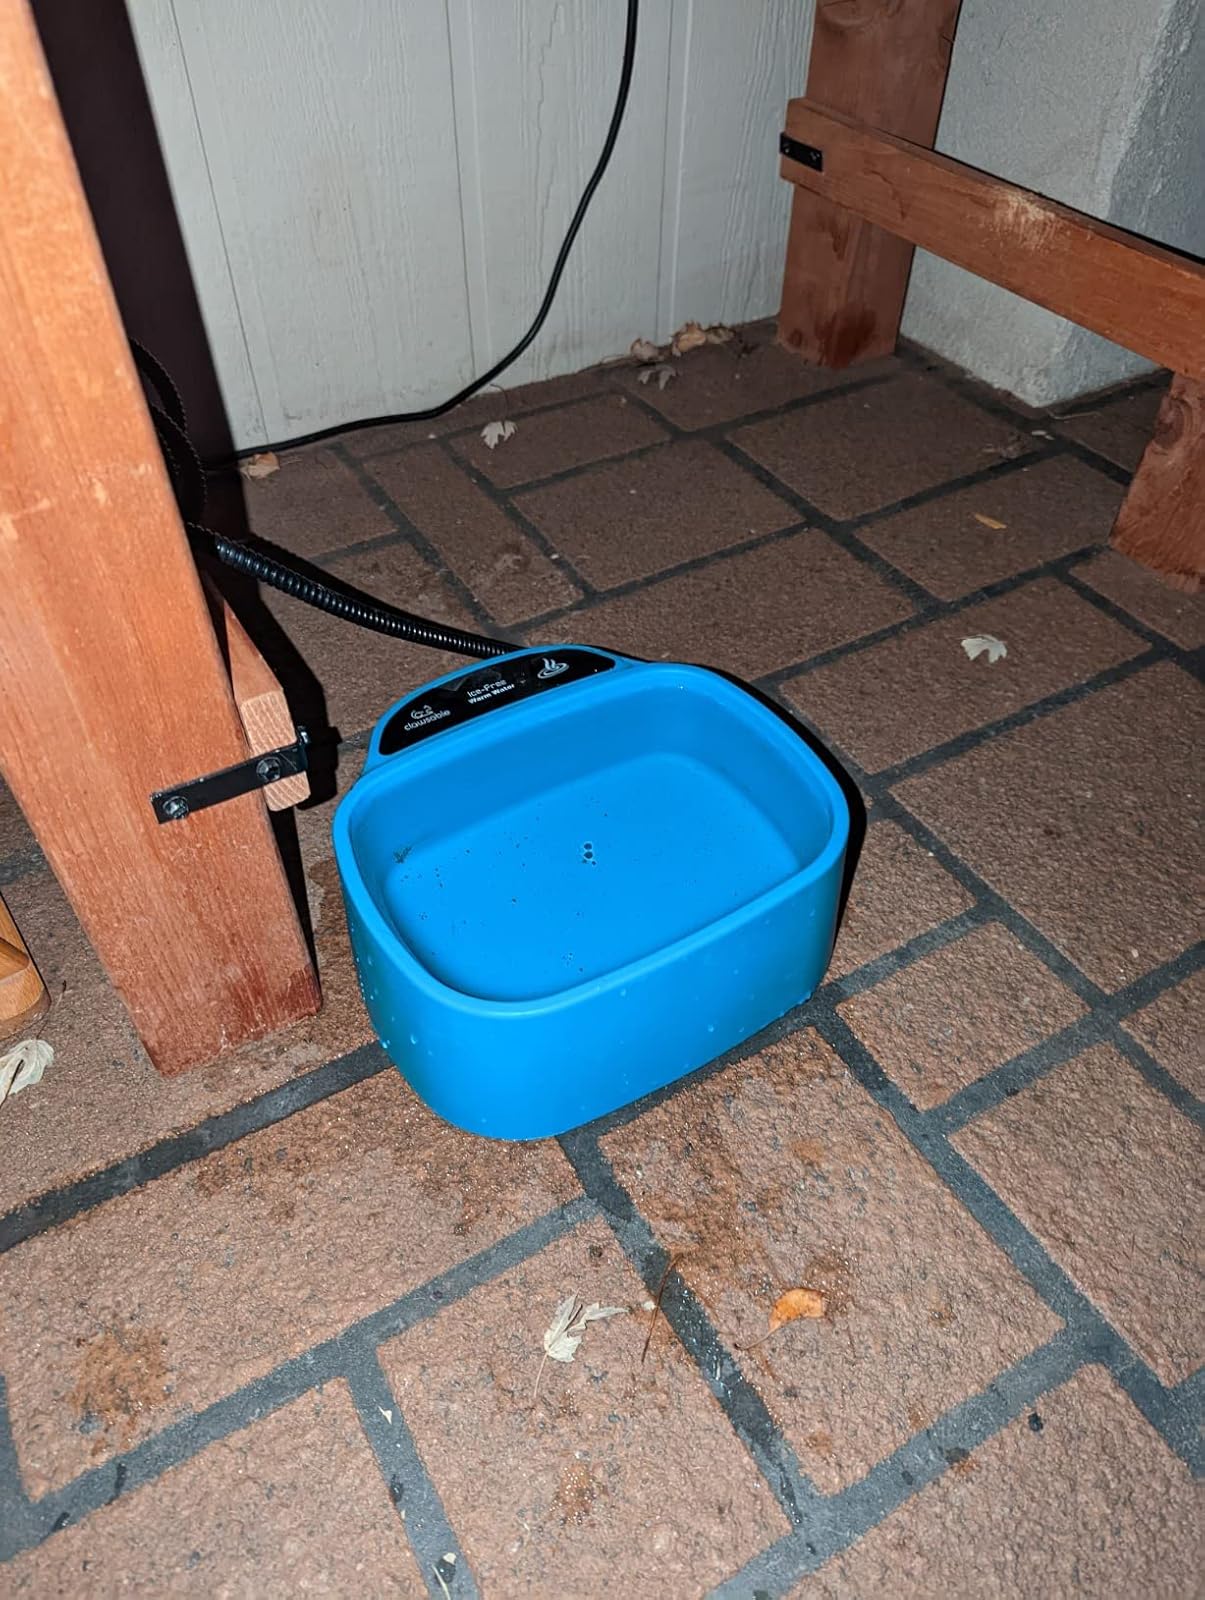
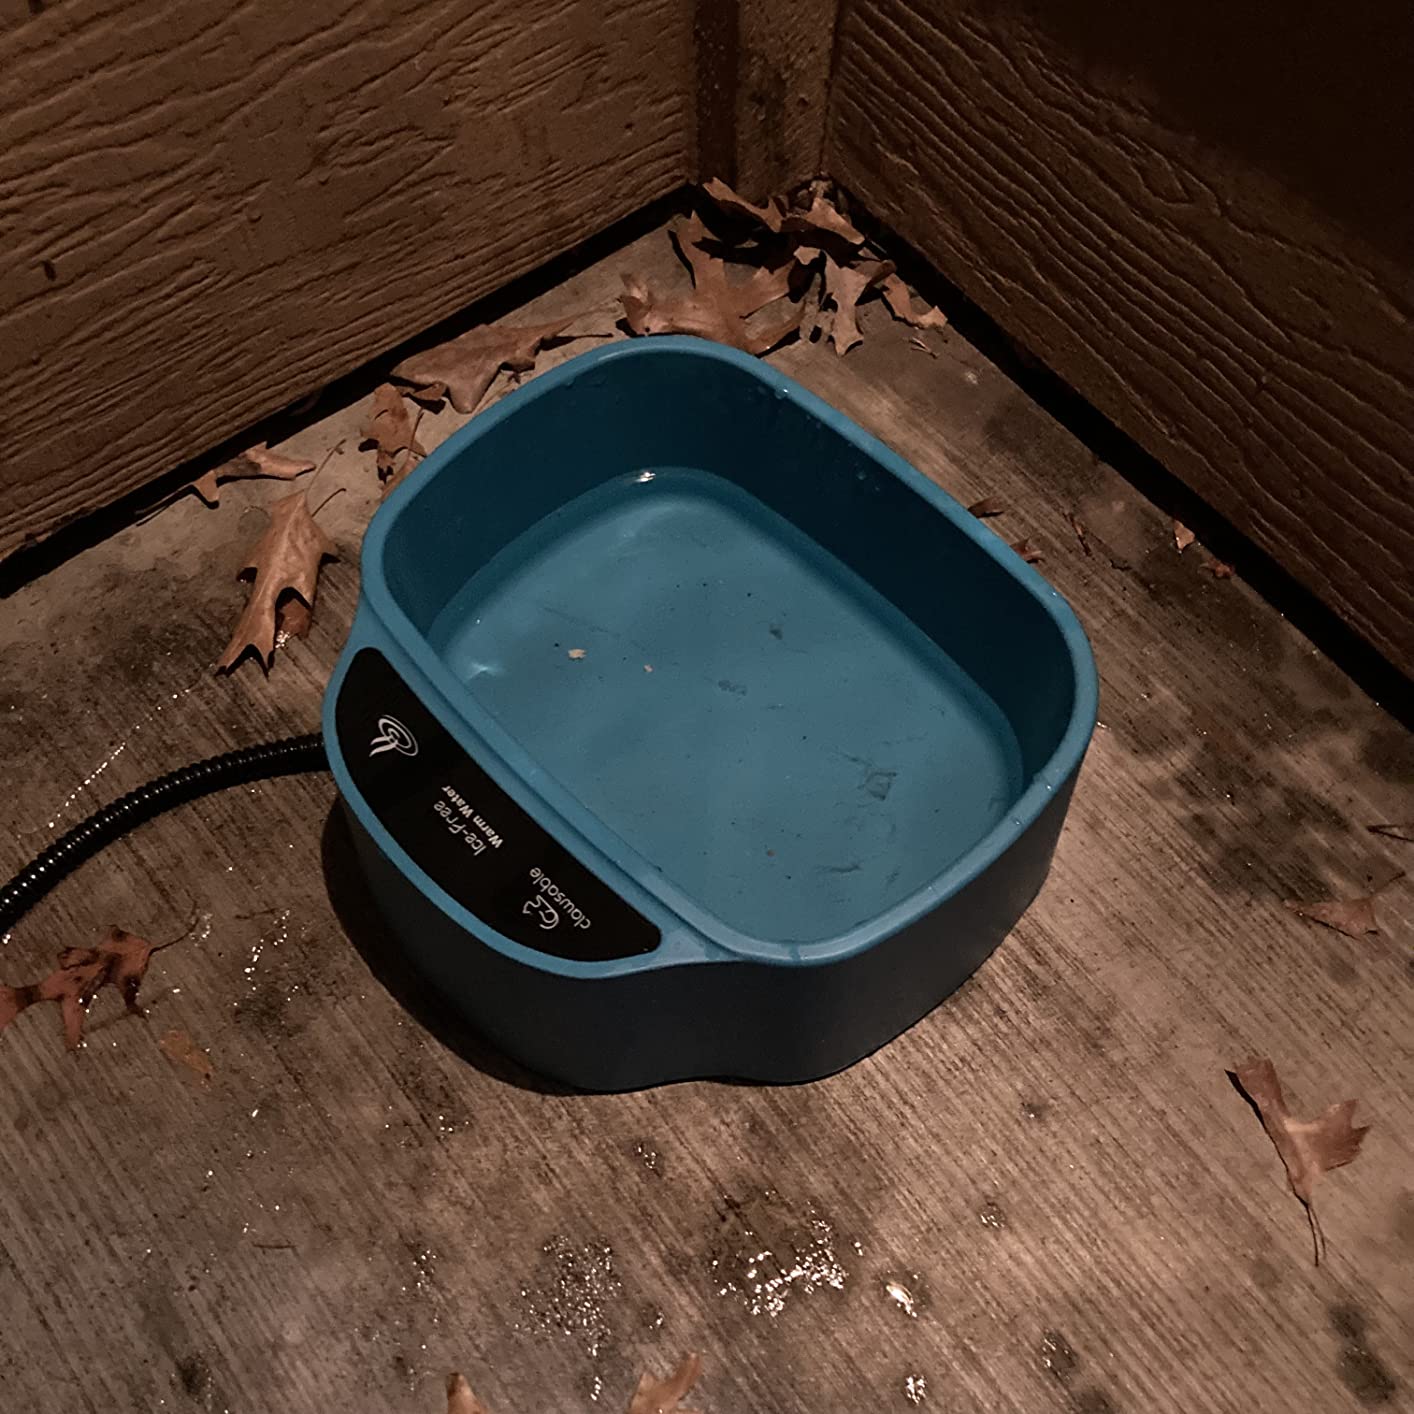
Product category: items_bowl
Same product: yes